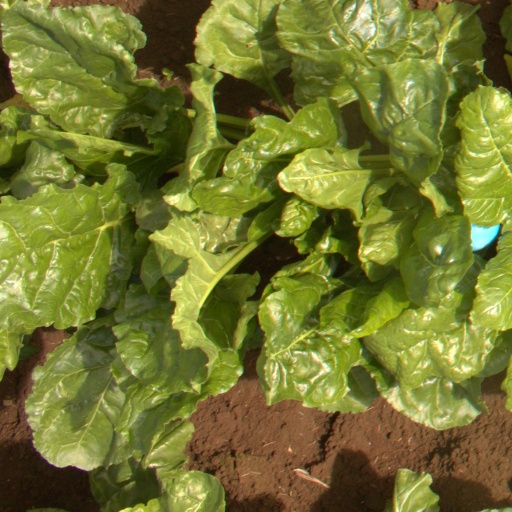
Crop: sugar beet